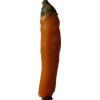
Label: pepper